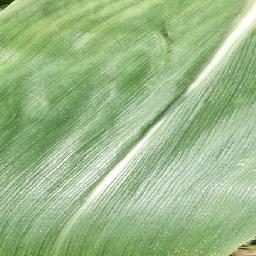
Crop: corn
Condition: (maize)_healthy